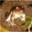
Label: frog